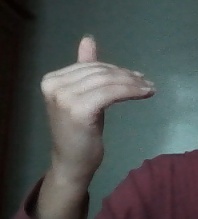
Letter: khaa